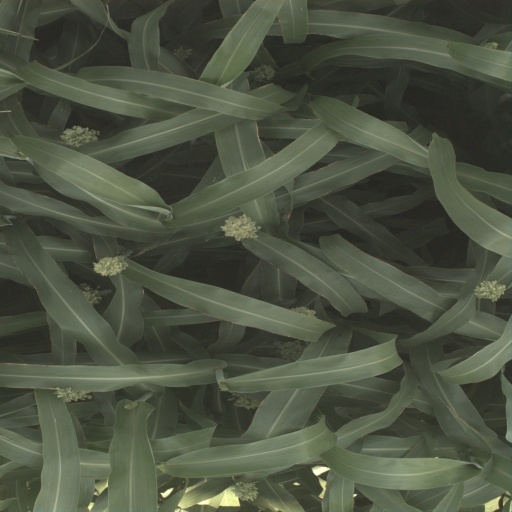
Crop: sorghum